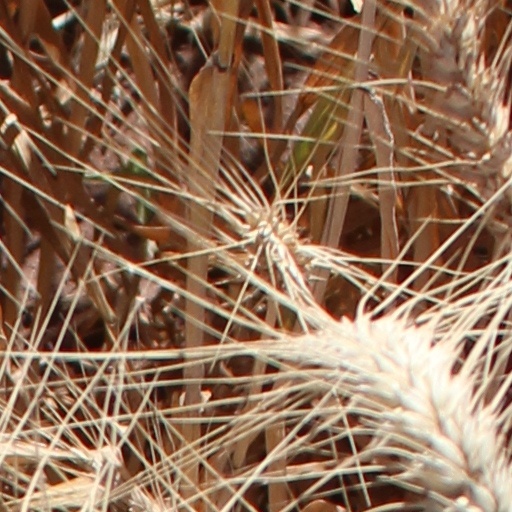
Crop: wheat